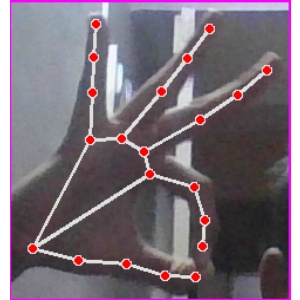
अक्षर: ण